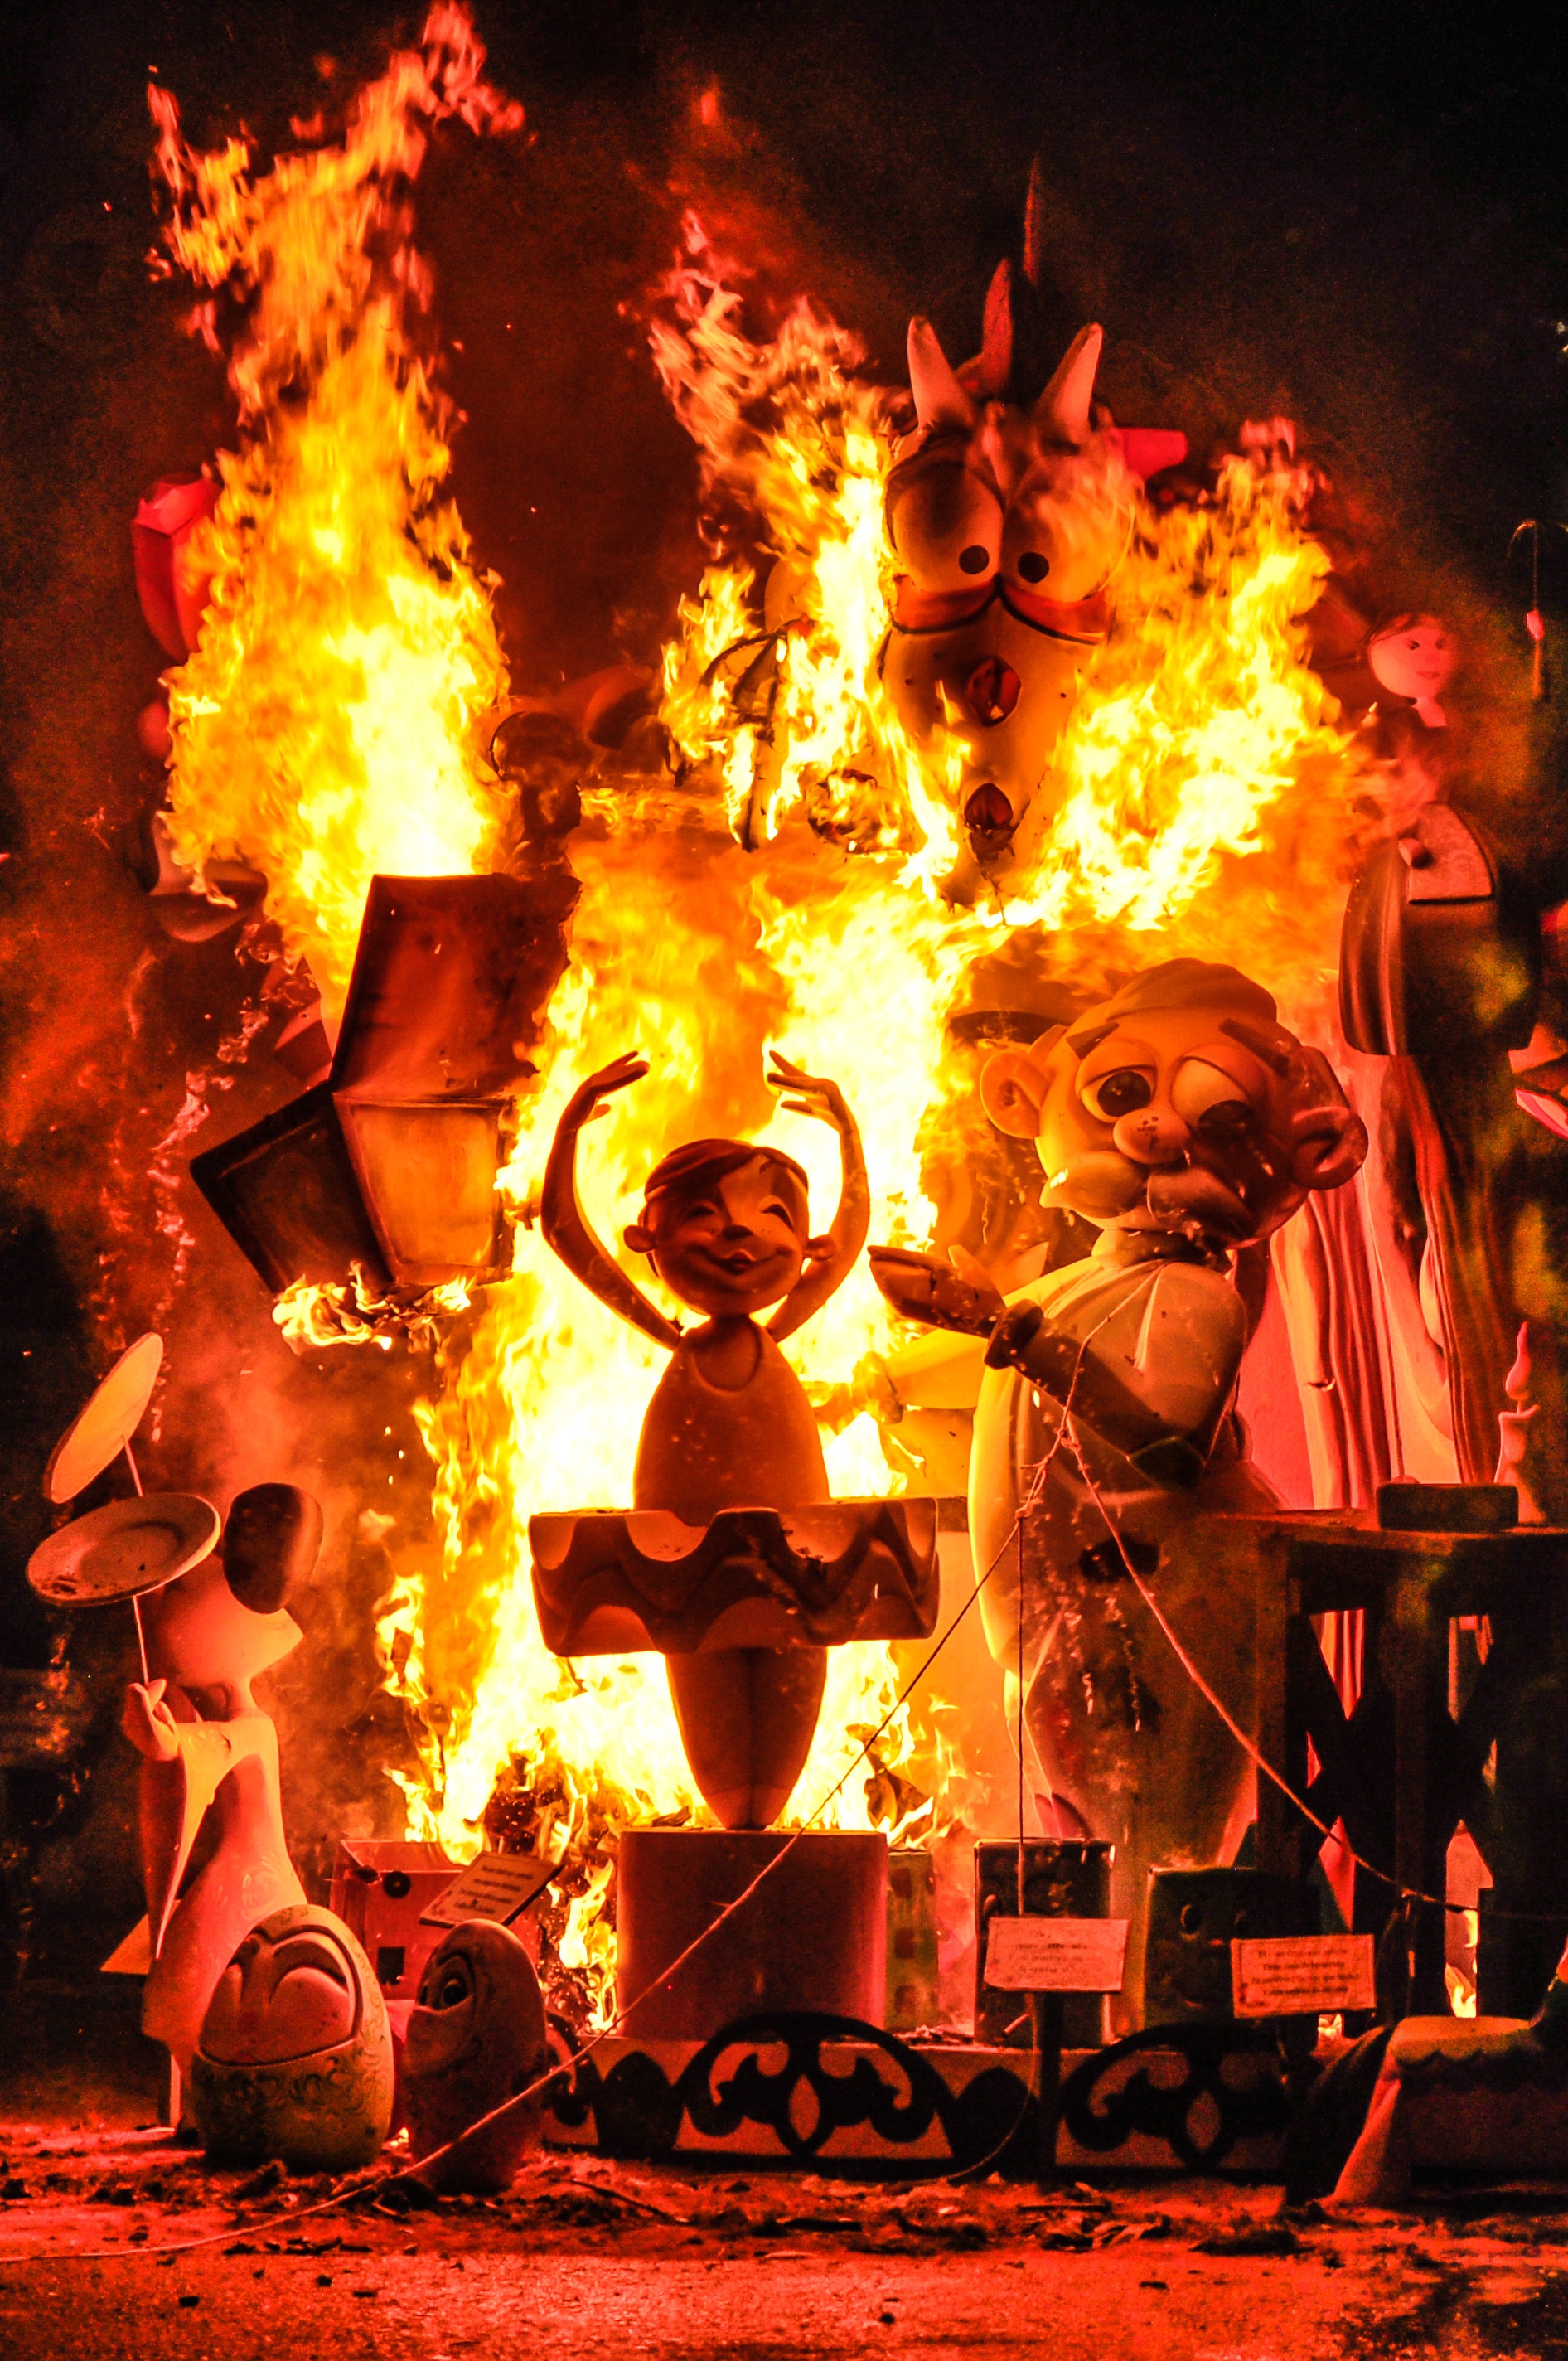
fire, cream, bonfire, flare, alicante, flames, burns, failures, he gives, burning ninot